Freedom and Unity

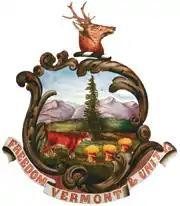
The motto Freedom and Unity in a stained glass window depicting the Vermont coat of arms.

"Freedom and Unity" is the official motto of the U.S. state of Vermont. The motto was first adopted in 1788 for use on the Great Seal of the Vermont Republic. Ira Allen designed the Vermont seal and is often credited as its author. Allen's 1798 book "The Natural and Political History of the State of Vermont" cites many contributions by him to Vermont's founding but does not claim credit for the motto. Following Vermont's admission to the federal union in 1791, the legislature once more approved the use of the motto for the new "state" seal. Vermont's first governor, Thomas Chittenden, cited the state motto in his epitaph: "Out of storm and manifold perils rose an enduring state, the home of freedom and unity."